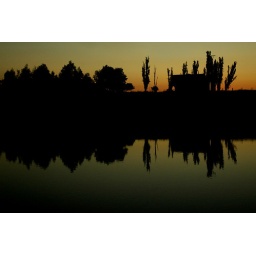
Last light in sky & water